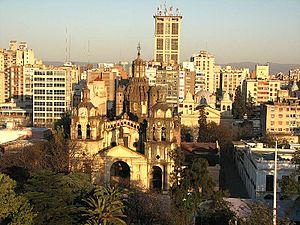
La cathédrale Notre-Dame-de-l'Assomption est l'église mère de la ville argentine de Córdoba. Elle est le siège d'un archevêché catholique.